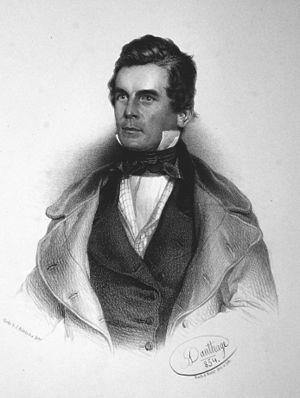
Josef Redtenbacher né le 13 mars 1810 à Kirchdorf an der Krems, en Haute-Autriche et mort le 5 mars 1870 est un chimiste autrichien.